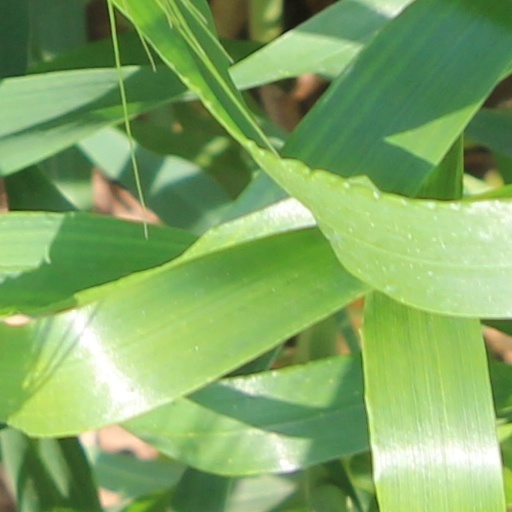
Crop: wheat